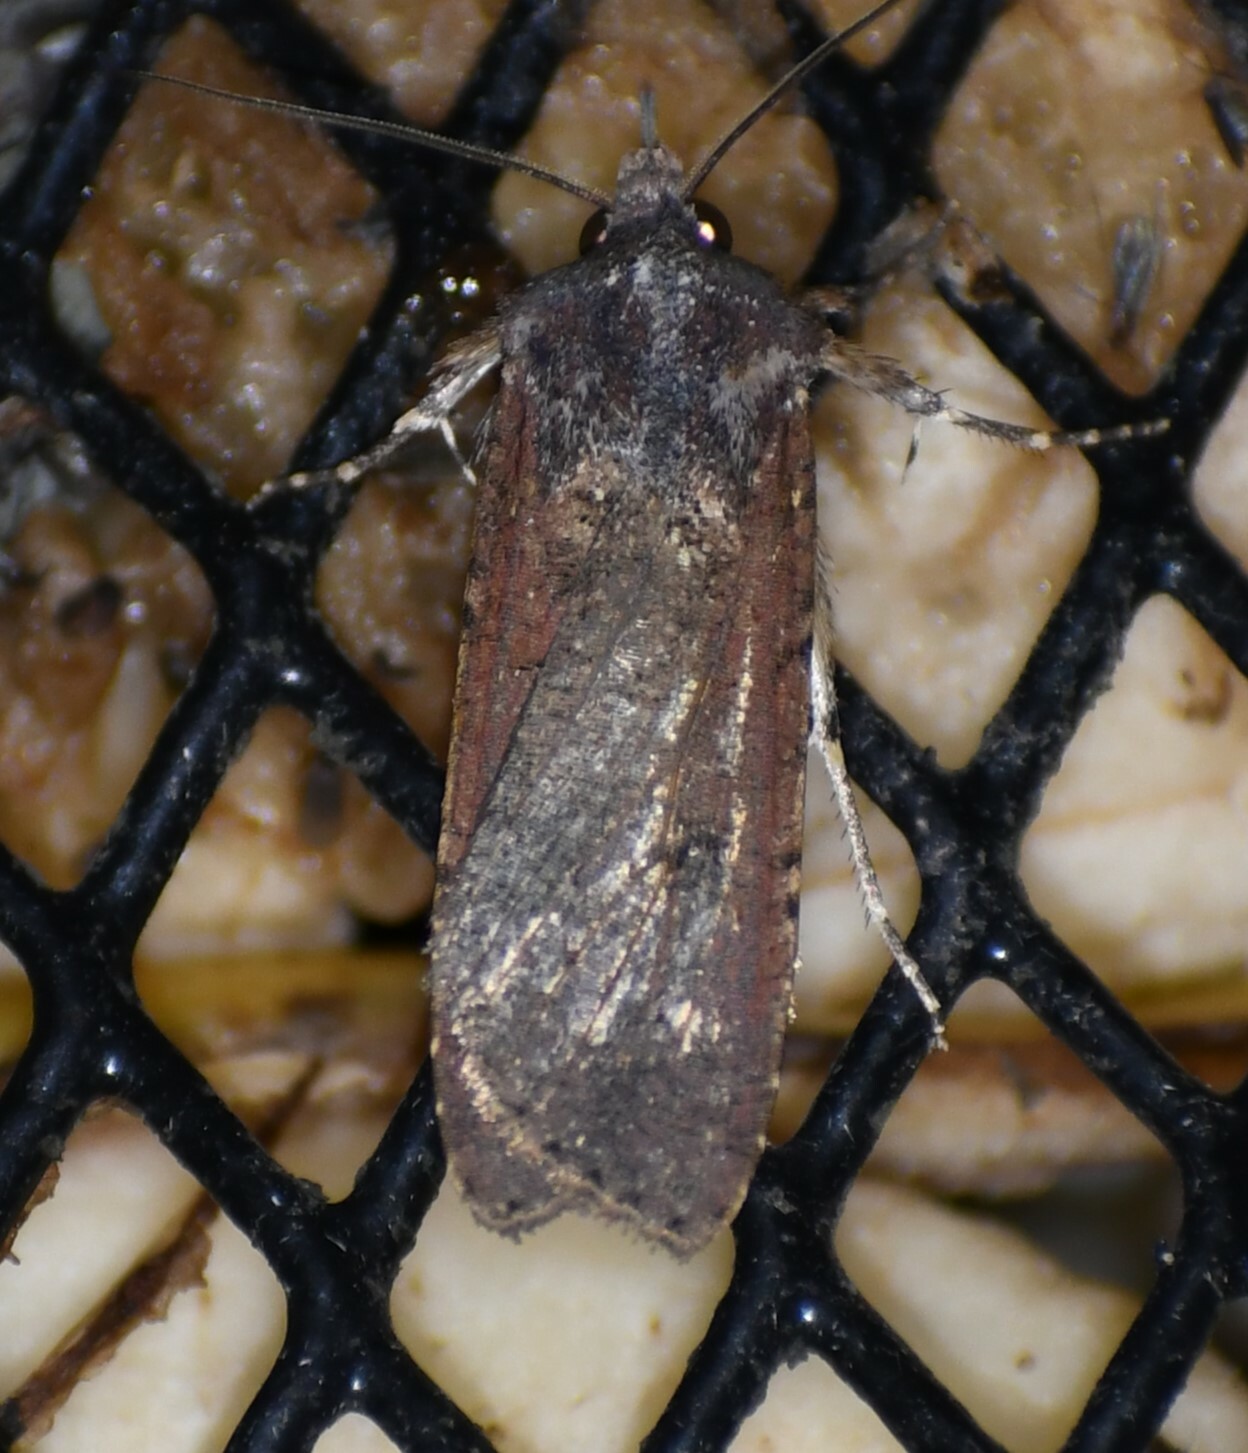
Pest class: cutworms